Cycling in Spain

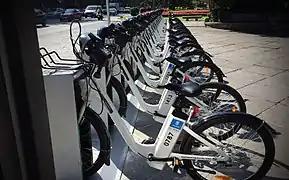
Public bicycles for renting in Plaza de Cibeles, Madrid

Cycling is a mode of transport in Spain with 20% of the people listing the bicycle as their mode of transport, though some Spanish cities as Valencia, Vitoria and Zaragoza well exceed that with 45%.